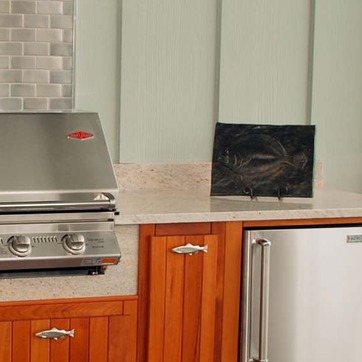
Material: polishedstone